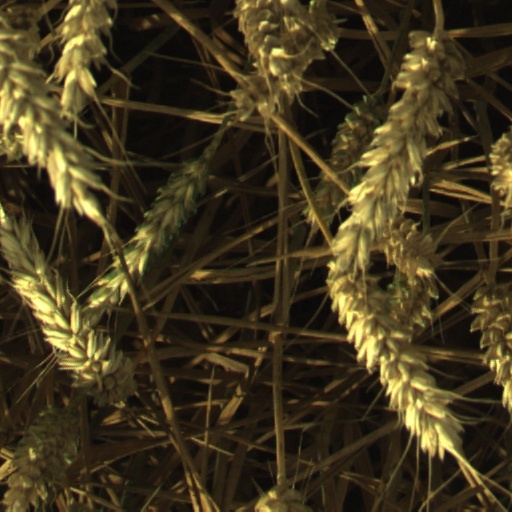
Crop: wheat